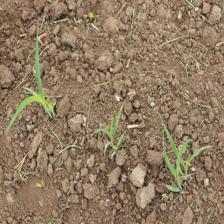
Label: Sorghum